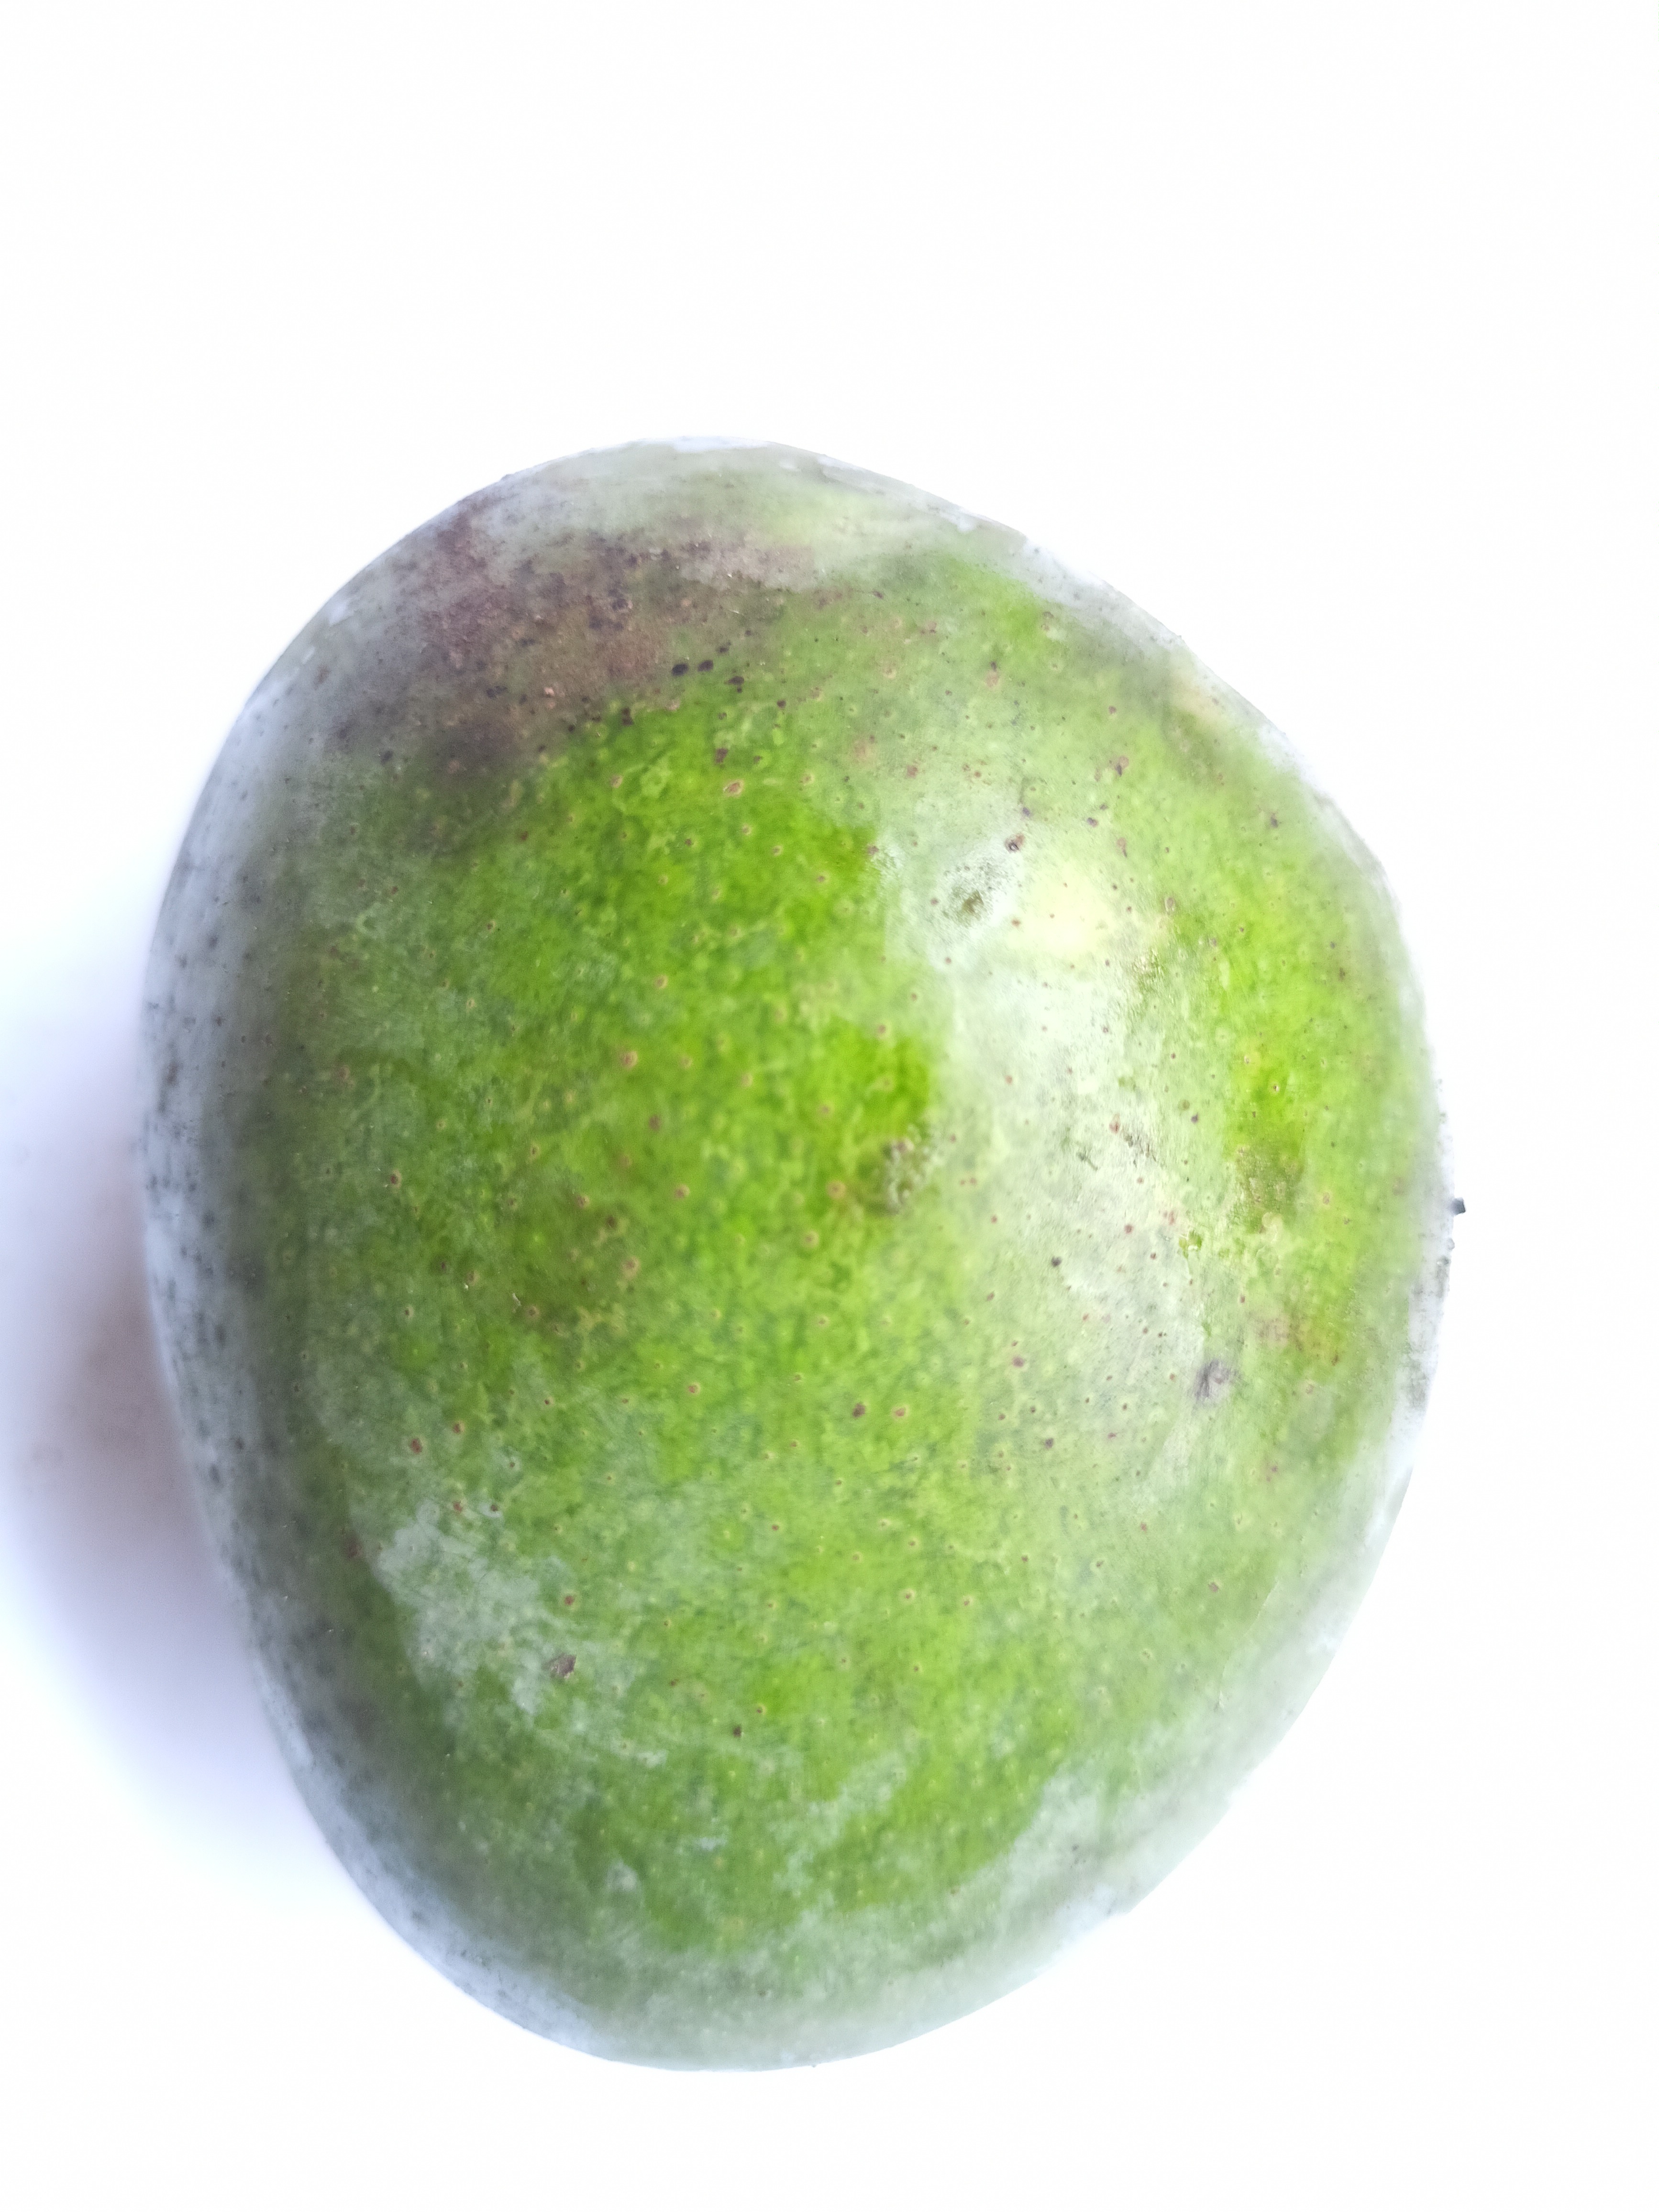
Mango variety: Khrishapat